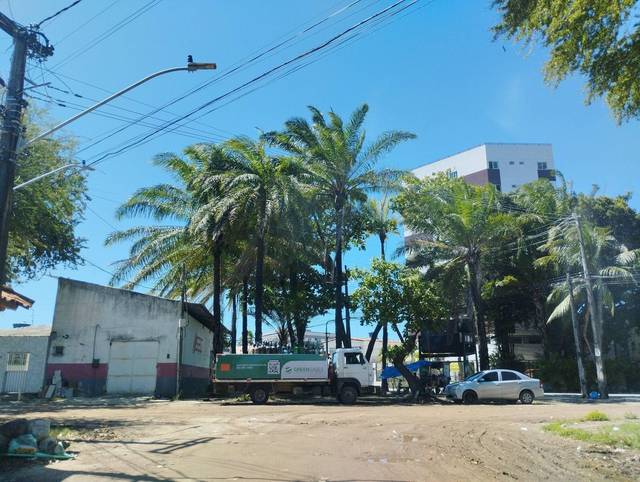
Region: Brazil
Coordinates: -8.089, -34.911